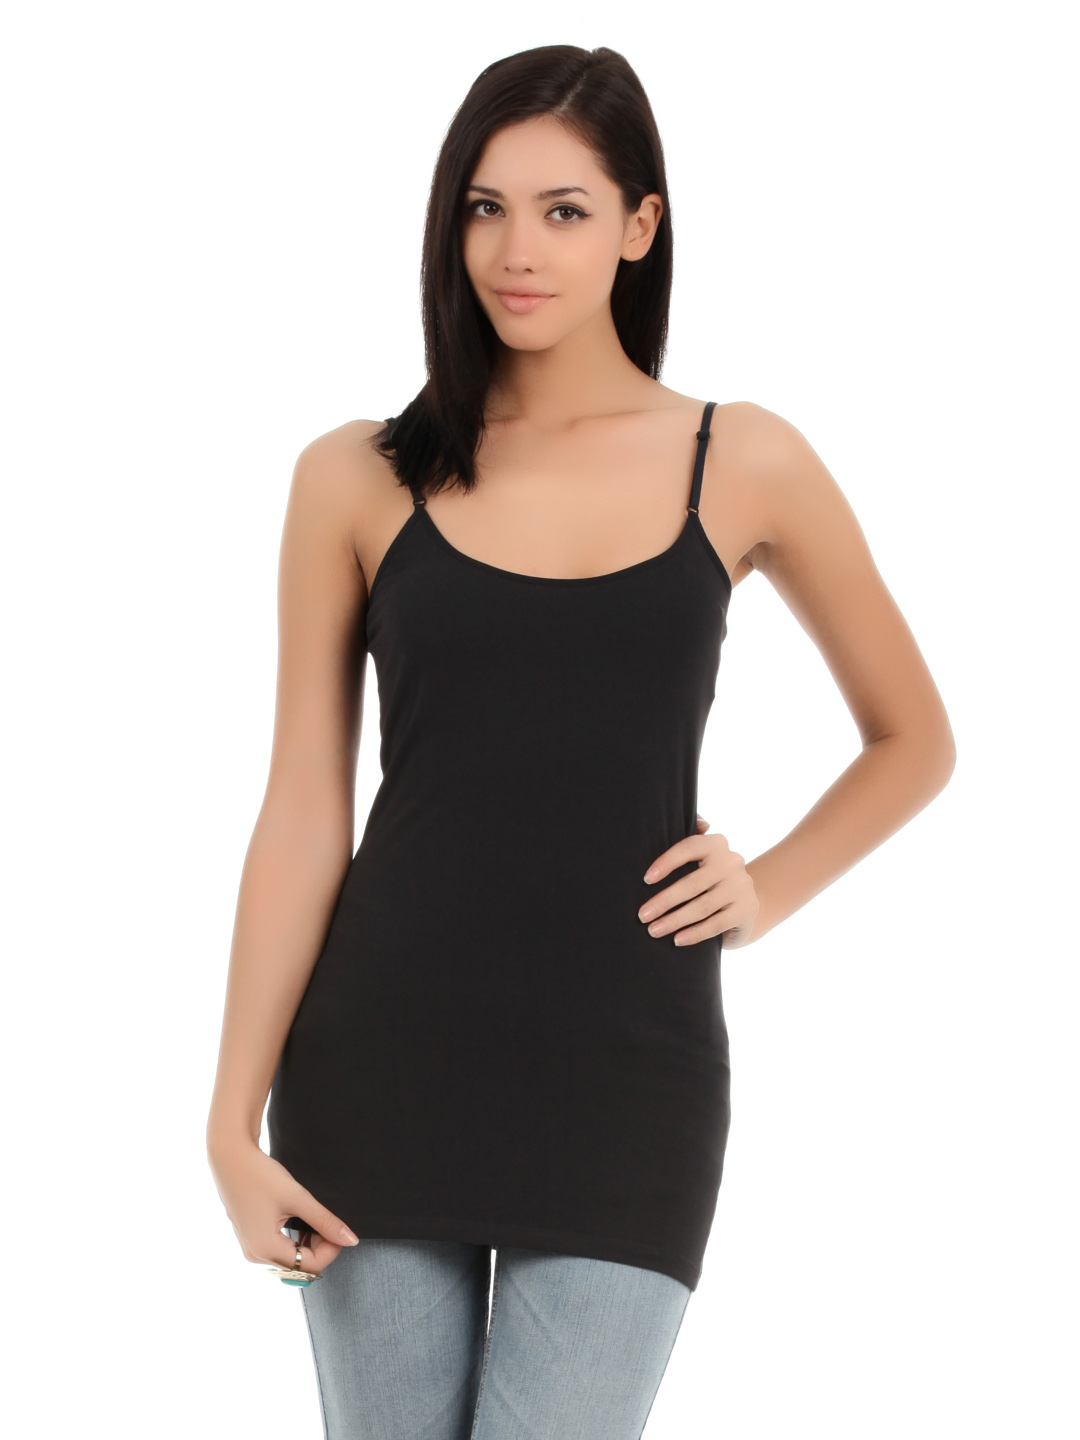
Elle Women Black Camisole
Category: Apparel / Innerwear / Camisoles
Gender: Women
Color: Black
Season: Summer 2017
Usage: Casual